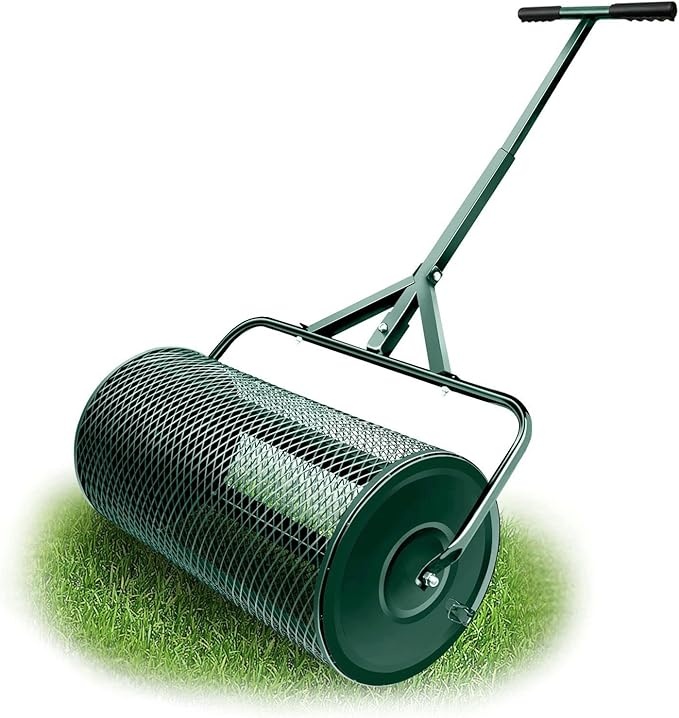
Compost Spreader, Durable Lawn Roller, Manure Spreader with Upgrade T Shaped Handle,Top Soil Spreader for Lawn and Garden Care Manure Spreaders Roller (12.5 Inch-T-Green-S)
Brand: Terkoos
About This Material: High-quality steel structure and powder-coated surface, strong and durable. The surface is thermally sprayed to prevent rust and corrosion. Equipped with upgraded T-shaped rubber handle, non-slip, comfortable and ergonomic. Easy to use: Install the handle, add compost, lock the latch and roll on the lawn. The latch secures the load and ensures that the basket remains closed during turning and tumbling operations. The fertilizer spreader operates smoothly on different terrains such as slopes, uneven surfaces. 27" Peat Moss Spreader: Dense diamond mesh allows peat moss and soil to spread evenly and consistently across your lawn or garden; rollers evenly distribute any fertilizer material for a more lush lawn or garden. NEW UPGRADE: You just need to push it along the lawn for a few minutes to get the job done. Greatly reduces waste and saves a lot on the purchase of peat moss or other materials. Traditional spreading methods are inefficient and often lead to back strains. Use the upgraded spreader now! Improve lawn health: After testing the soil quality of your lawn, it's time to use top dressing. Provides essential nutrients for growing, feeding and weeding lawns, forestry, plants and gardens. Manure Spreader is ideal for sowing or feeding lawns and gardens.
Category: Home & Garden > Lawn & Garden > Gardening > Gardening Tools > Spreaders